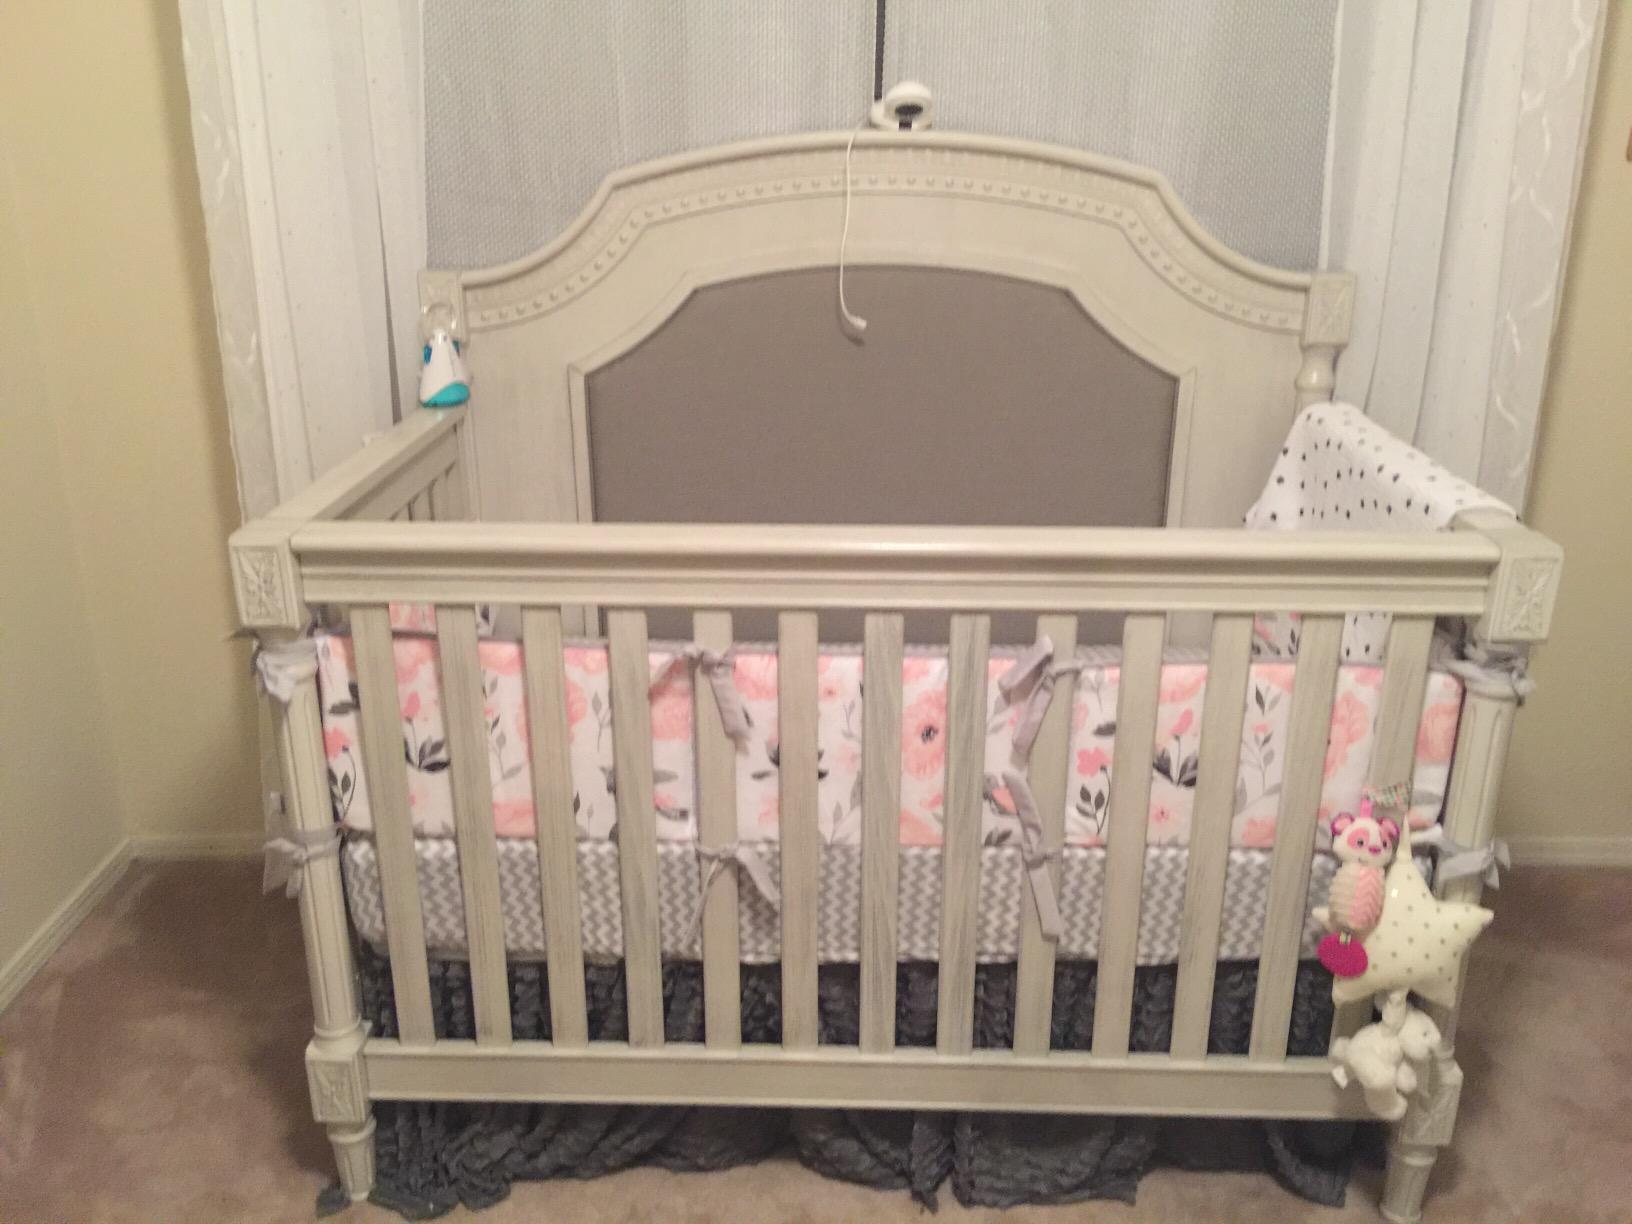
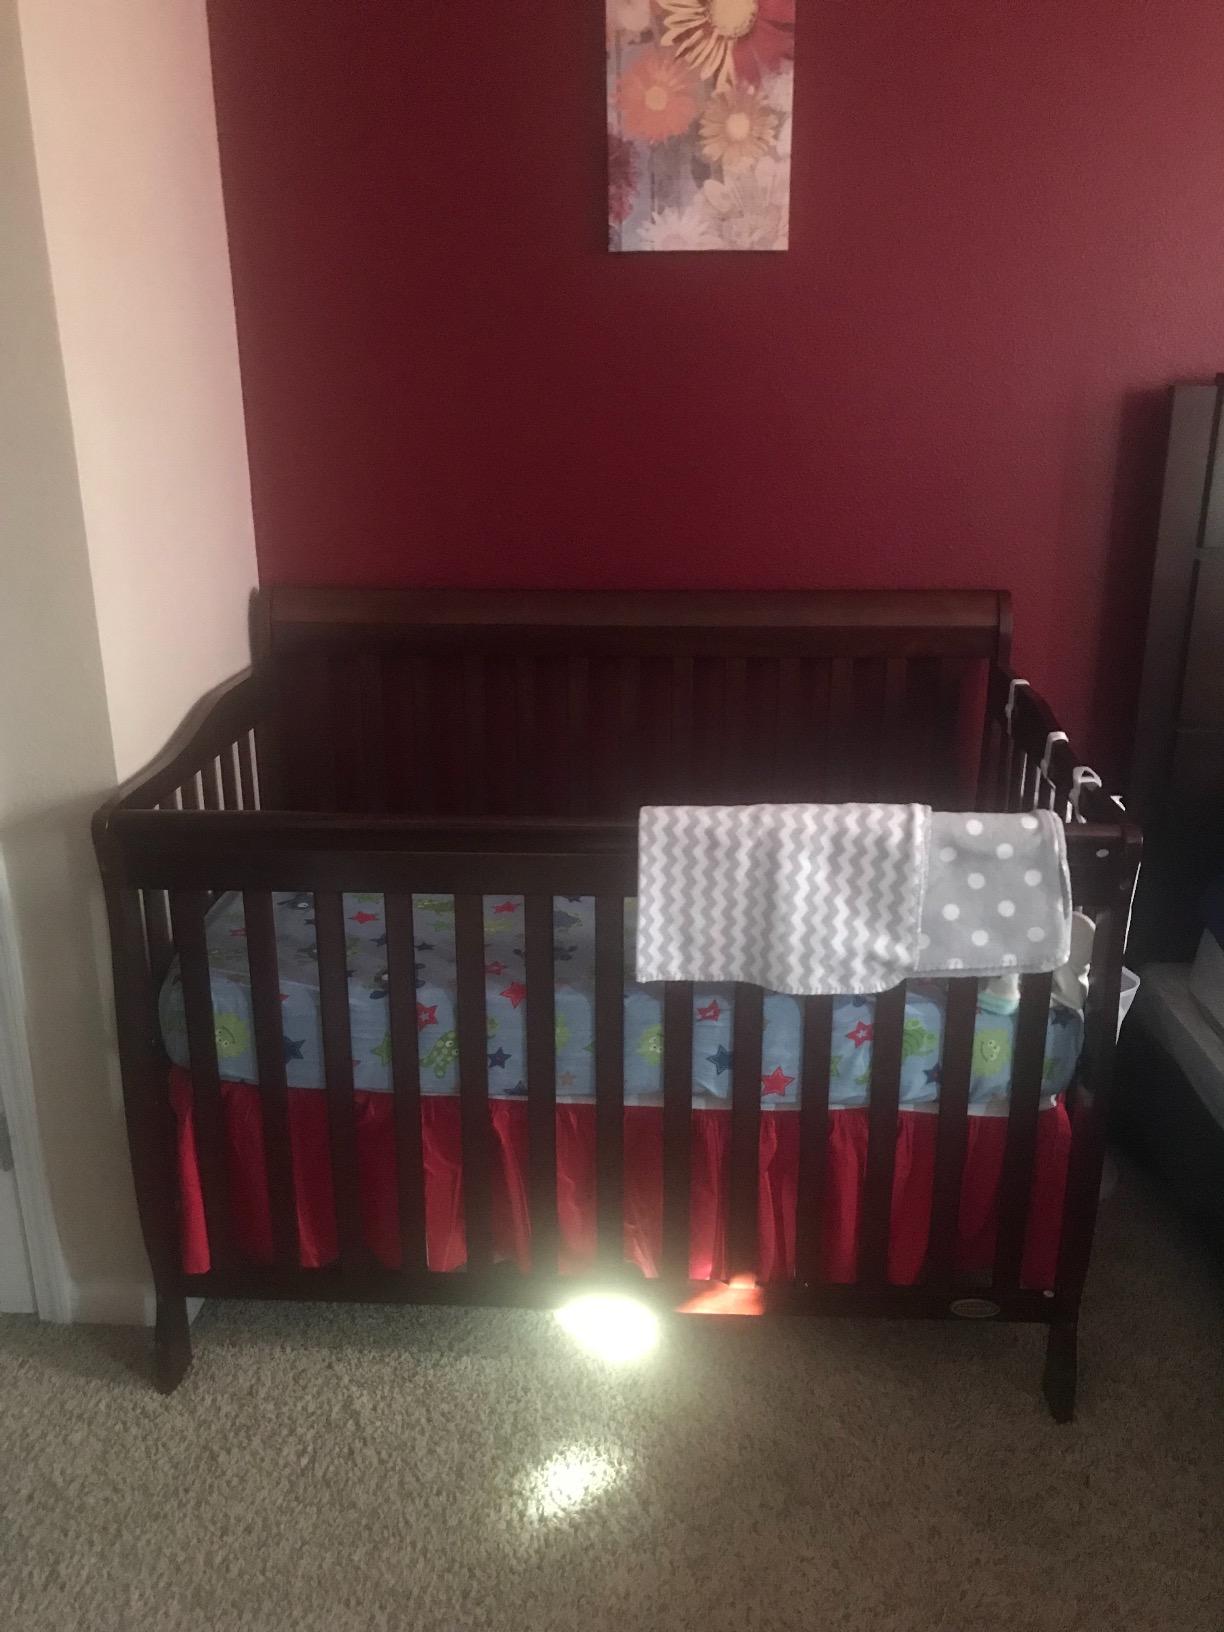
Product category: products_crib
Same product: no